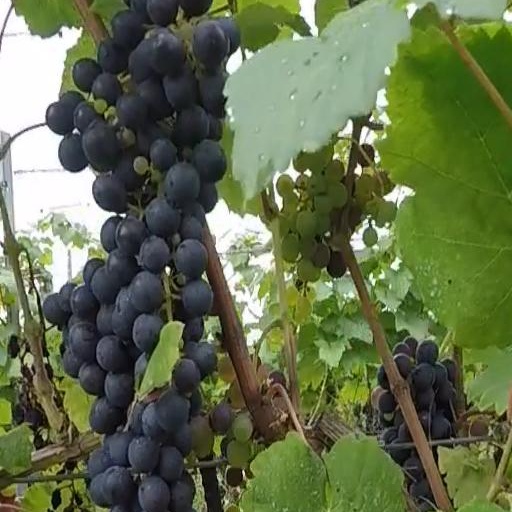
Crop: grape